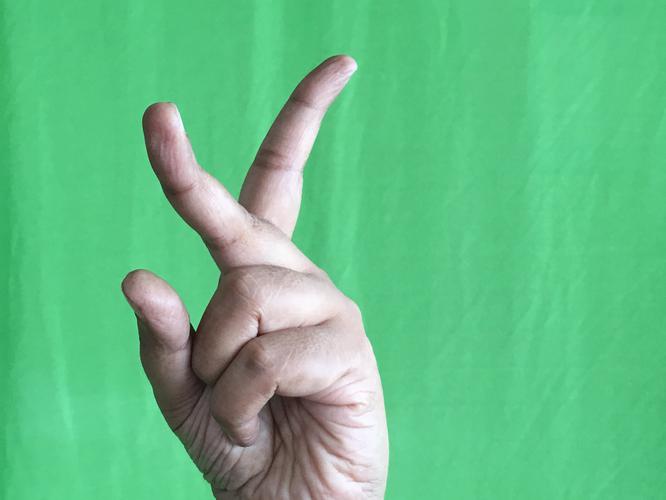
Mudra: Katrimukha
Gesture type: single_hand